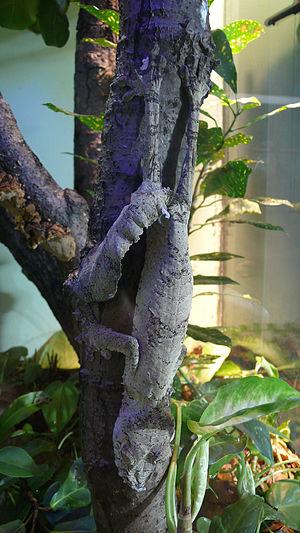
Uroplatus fimbriatus est une espèce de geckos de la famille des Gekkonidae. Cette espèce peut être nommée Gecko à queue feuillue ou Gecko à queue foliacée en français et son nom vernaculaire malgache est taha fisaka.